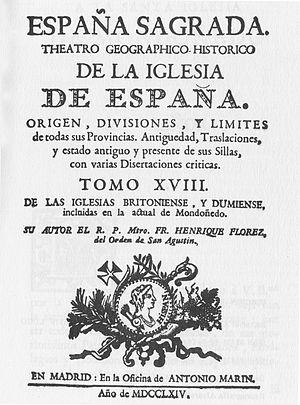
Enrique Flórez de Setién y Huidobro, O.S.A. est un religieux augustin espagnol, célèbre comme historien, qui était également traducteur, géographe, chronologiste, épigraphiste, numismate, paléographe, bibliographe et archéologue du Siècle des Lumières.
España sagrada. Teatro geográfico-histórico de la Iglesia de España est une œuvre de l'histoire ecclésiastique espagnole, d'une très grande importance par la somme de documents, notices, illustrations et histoires de tout genre qu'elle rassemble. Elle a été conçue et en grande partie réalisée par le frère augustin espagnol Enrique Flórez au XVIIIᵉ siècle.